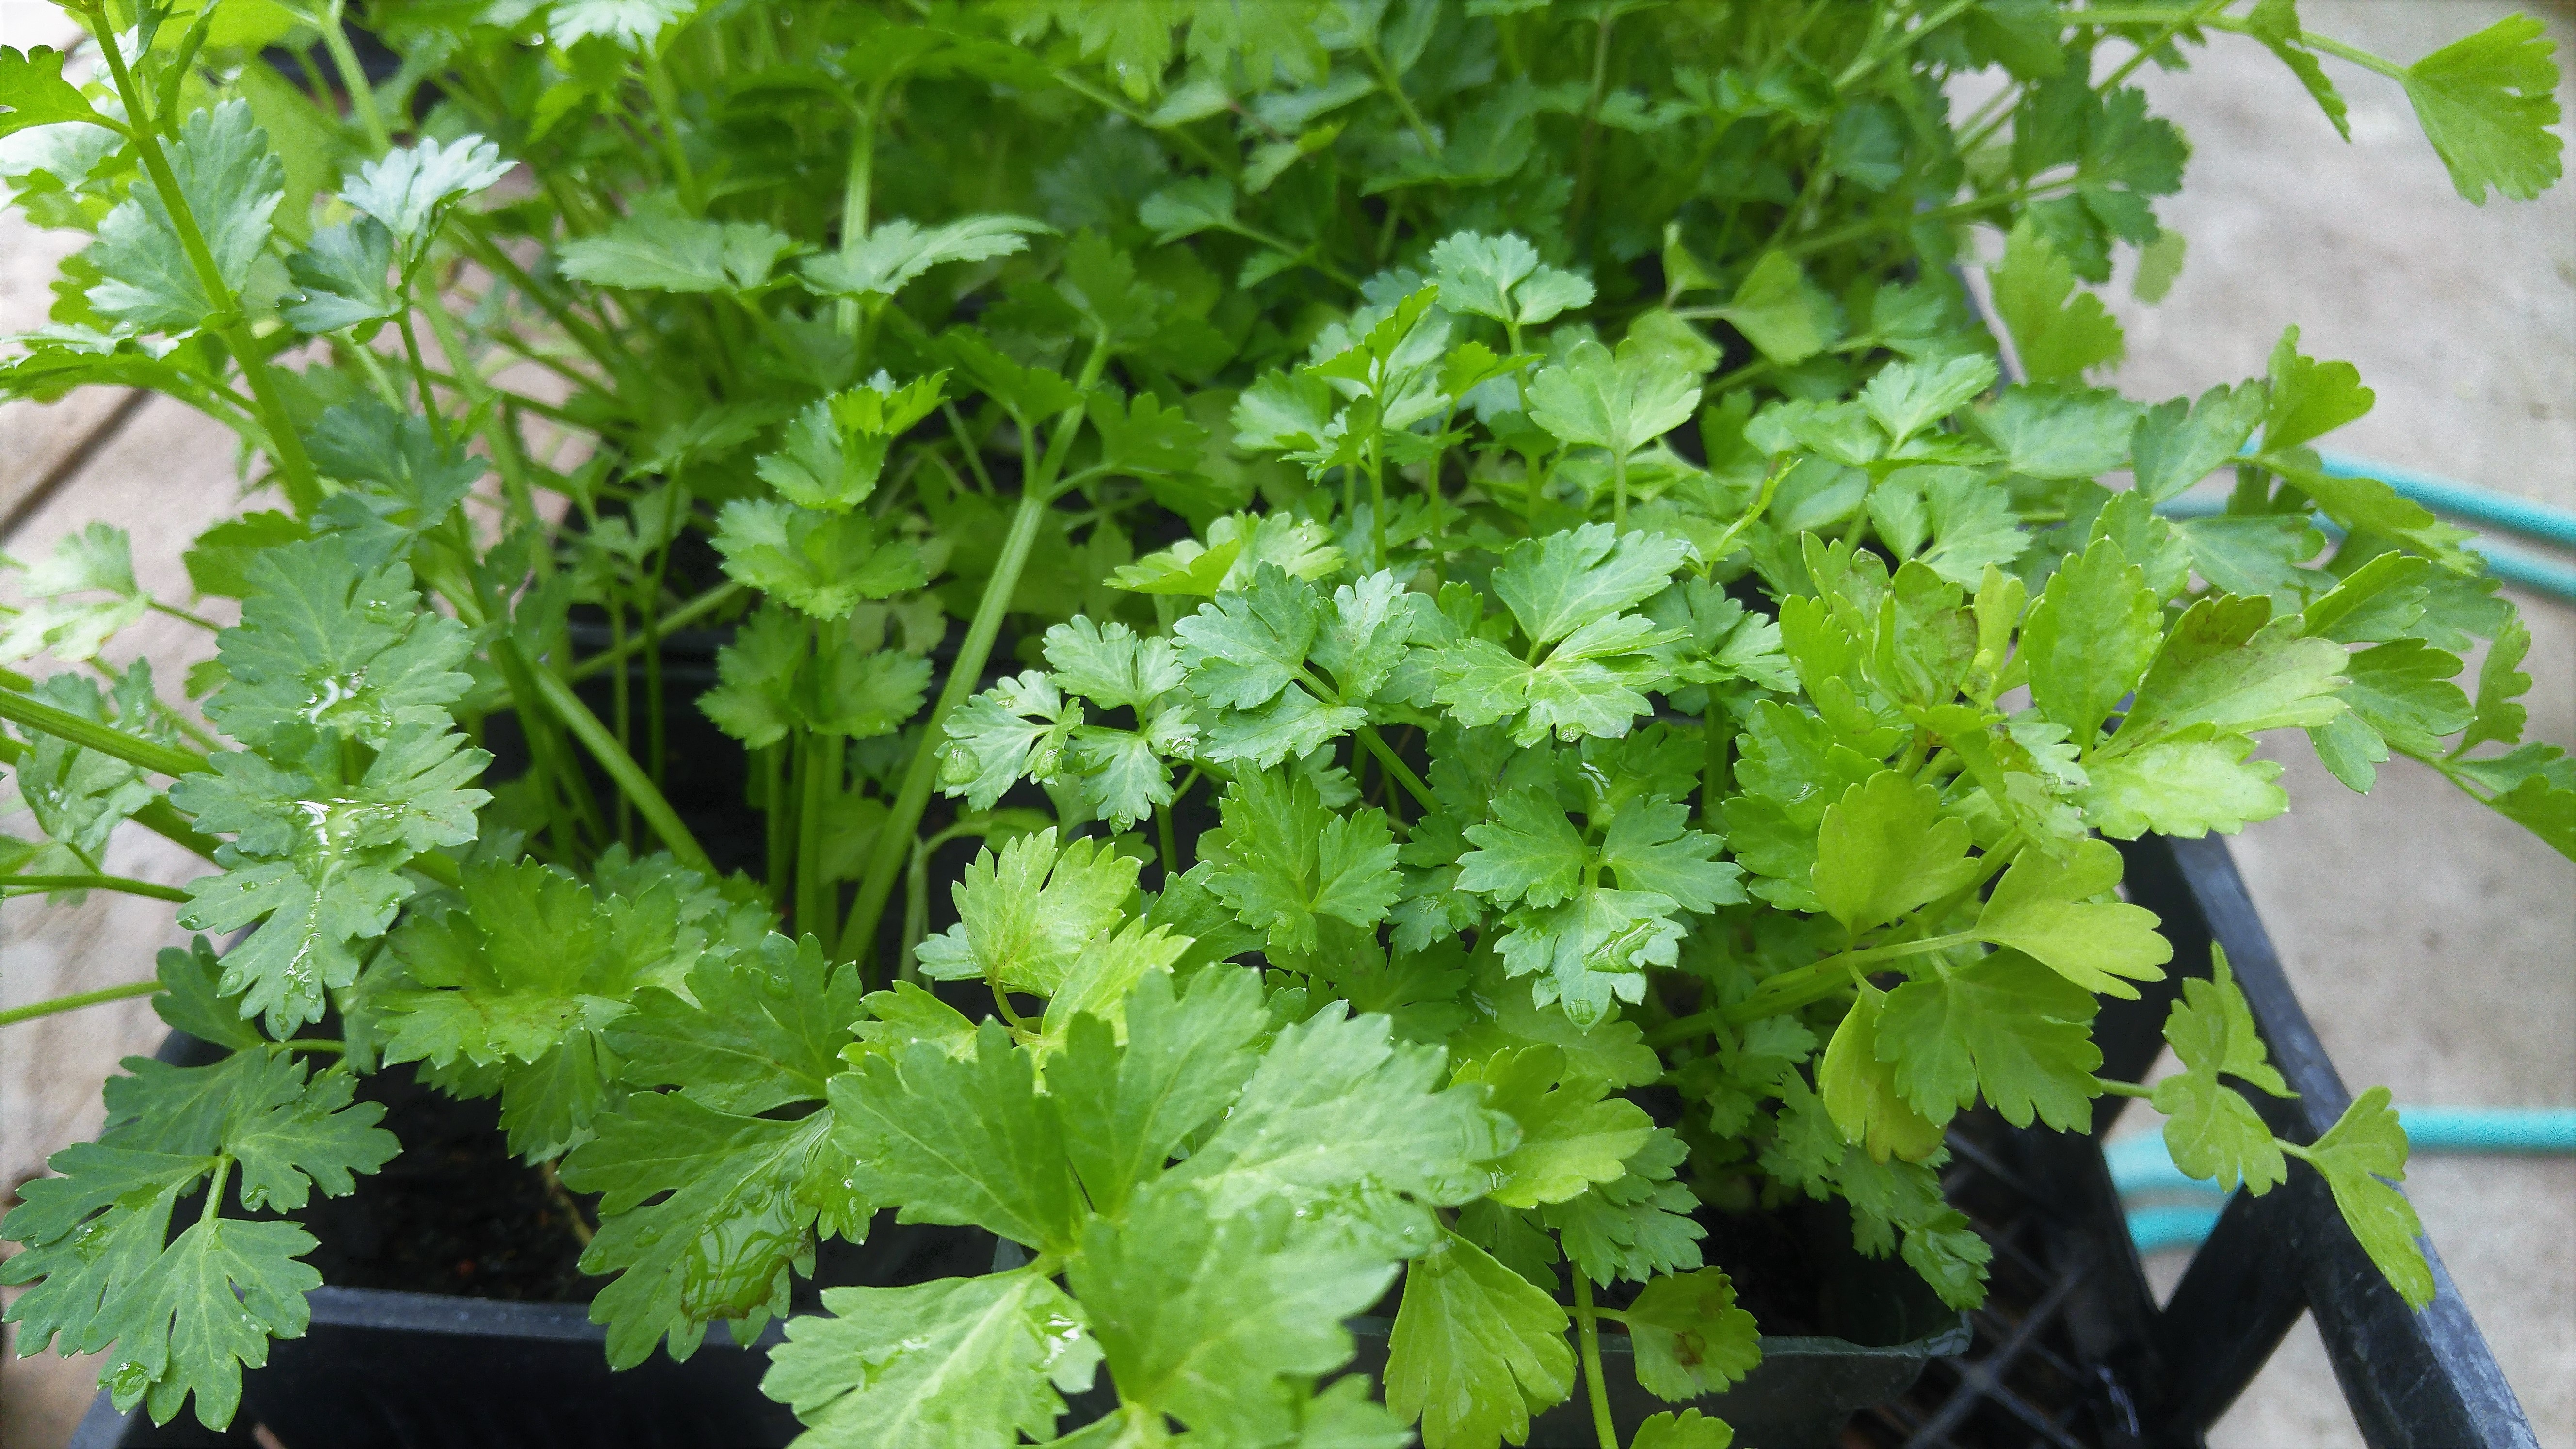
plant, farm, flower, food, green, herb, produce, vegetable, fresh, garden, healthy, leafy, cilantro, coriander, organic, flowering plant, annual plant, land plant, apiales, brassica rapa, leaf vegetable, rapini, parsley family, fines herbes